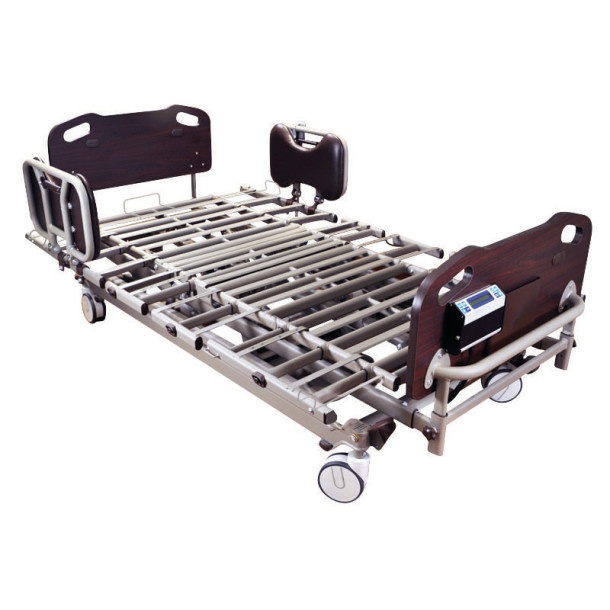
Drive Prime Plus Bariatric Bed Model P2002
Drive Prime Plus Bariatric Bed Model P2002 Owners Manual Features/Benefits: Quiet, smooth operation/Easy-to-use Hand Pendant electrically controls Head/Foot/Contour positioning and overall height of the bed frame for maximum comfort and versatility for the patient and caregiver Clip-on pendant mounts on bed rail, within easy reach to operate all adjustments Variable Comfort Chair and Cardiac Chair (with Trendelenburg/Reverse Trendelenburg staff control option) adjustability helps provide added comfort and relaxation positioning for the resident and facilitates caregiver accessibility Cardiac Chair positioning is beneficial for residents with heart and respiratory problems that find the semi-upright position brings comfort and relief by elevating the torso from the waist up, which provides relief to the lungs, increases circulation Trendelenburg/Reverse Trendelenburg capable positioning with Staff Control Option is ideal for rehab and sub acute care, provides therapeutic benefits that can aid in circulation and ease discomfort Edema foot ratchet elevates the foot end of the bed 4 heavy duty Euro style roll at any height steer & locking casters provide easy maneuverability and secure lock positioning Adjustable wall saver minimizes distance between wall to bed frame to prevent damage with/without optional Trapeze Adjustable mattress retainer securely supports mattress position for 80'', 84", 88" length Built in push button width expansion from 39" to 54" width All Steel frame and no sag slat deck construction provides superior strength, durability, mattress support and is easy to clean Optional oversized Bed Ends with bumper bar available in choice of 5 attractive wood grain laminate colors will compliment most any d√©cor One button drop down padded Assist Rails are standard for patient comfort and safety Optional Embedded Staff Control at the foot end of the bed with Trendelenburg/Reverse Trendelenburg positioning and lock out feature provides easy access for position adjustments Optional extra padded assist bars, trapeze and integral weigh scale (P2002-WS) Optional Battery Backup for emergency use when loss of power occurs 1000 lbs weight capacity* 80", 84", 88" sleep surface 39" width w/integral expansion to 54" 19" low height 32" high working height Intertek ETL Classified Certified to CAN/CSA Std C22 2 No 60601-1 & 60601-2-52 Conforms to ANSI/AAMI Std E60601-1, IEC Std 60601-1, IEC STD 60601-2-52 International Protection (IP) 54 CE Safety Certification Warranty: 15 years on frame lifetime on welds 3 years on electronics *Item #P2002-WS includes integral weigh scale option installed onto the bed frame Specifications: Warranty 15 Year on Frame, 3 Year on Electric and Lifetime on All Welds Weight Capacity 1000 lbs Incl. resident Built-in Width Expansion 39", 42", 48", 54" Sleep Surface 80" - 88" Trendelburg/Reverse Trendelenburg Capable With Staff Control Option Pricing includes Freight Shipping and Drop-off. Upgrade your services with White Glove Delivery + Set up for an additional charge! Contact us Today! Email: info@usamedbed.com Richmond, Virginia: 804-495-0770 San Diego, California: 858-263-4894
Brand: Mr. Hospital Bed
Category: Business & Industrial > Medical > Medical Furniture > Homecare & Hospital Beds > Full-Electric Beds